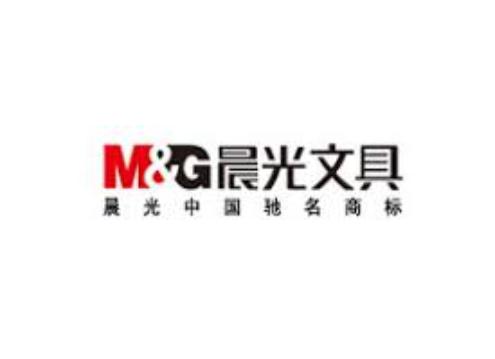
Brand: m&g
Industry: Necessities